Rhine

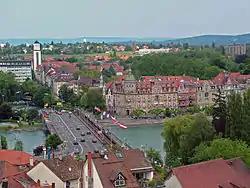
Distance markers along the Rhine indicate distances from this bridge in Konstanz

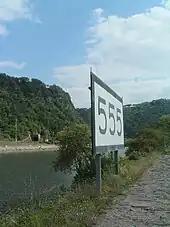
The 555 km marker downstream from the Lorelei

The Seerhein is only long. It connects the Obersee with the lower Untersee. Distance markers along the Rhine measure the distance from the bridge in the old city center of Konstanz.